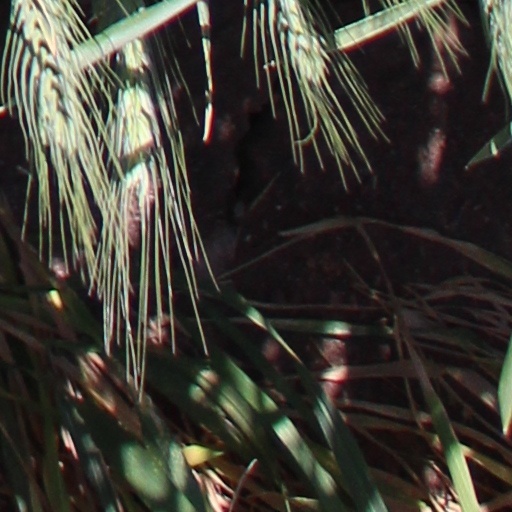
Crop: wheat